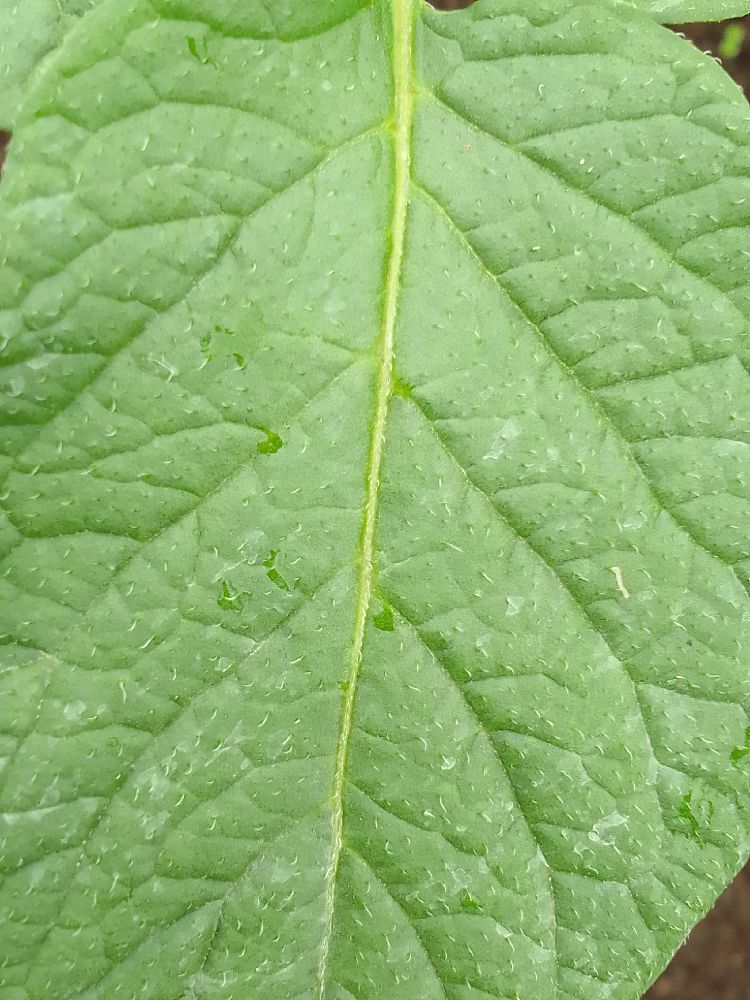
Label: Healthy